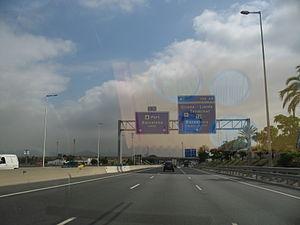
Autoroute espagnole C-31 Kilomètre 192 vers Barcelone.
L'axe autonome C-31 relie Figueres à El Vendrell en alternant autoroute, voie rapide et route ordinaire sur 249 kilomètres.